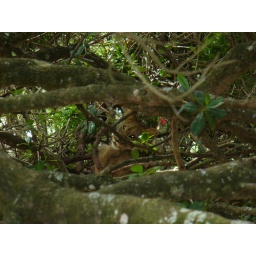
Who said a lion cannot climb trees, there were three of them sleeping in the tree.